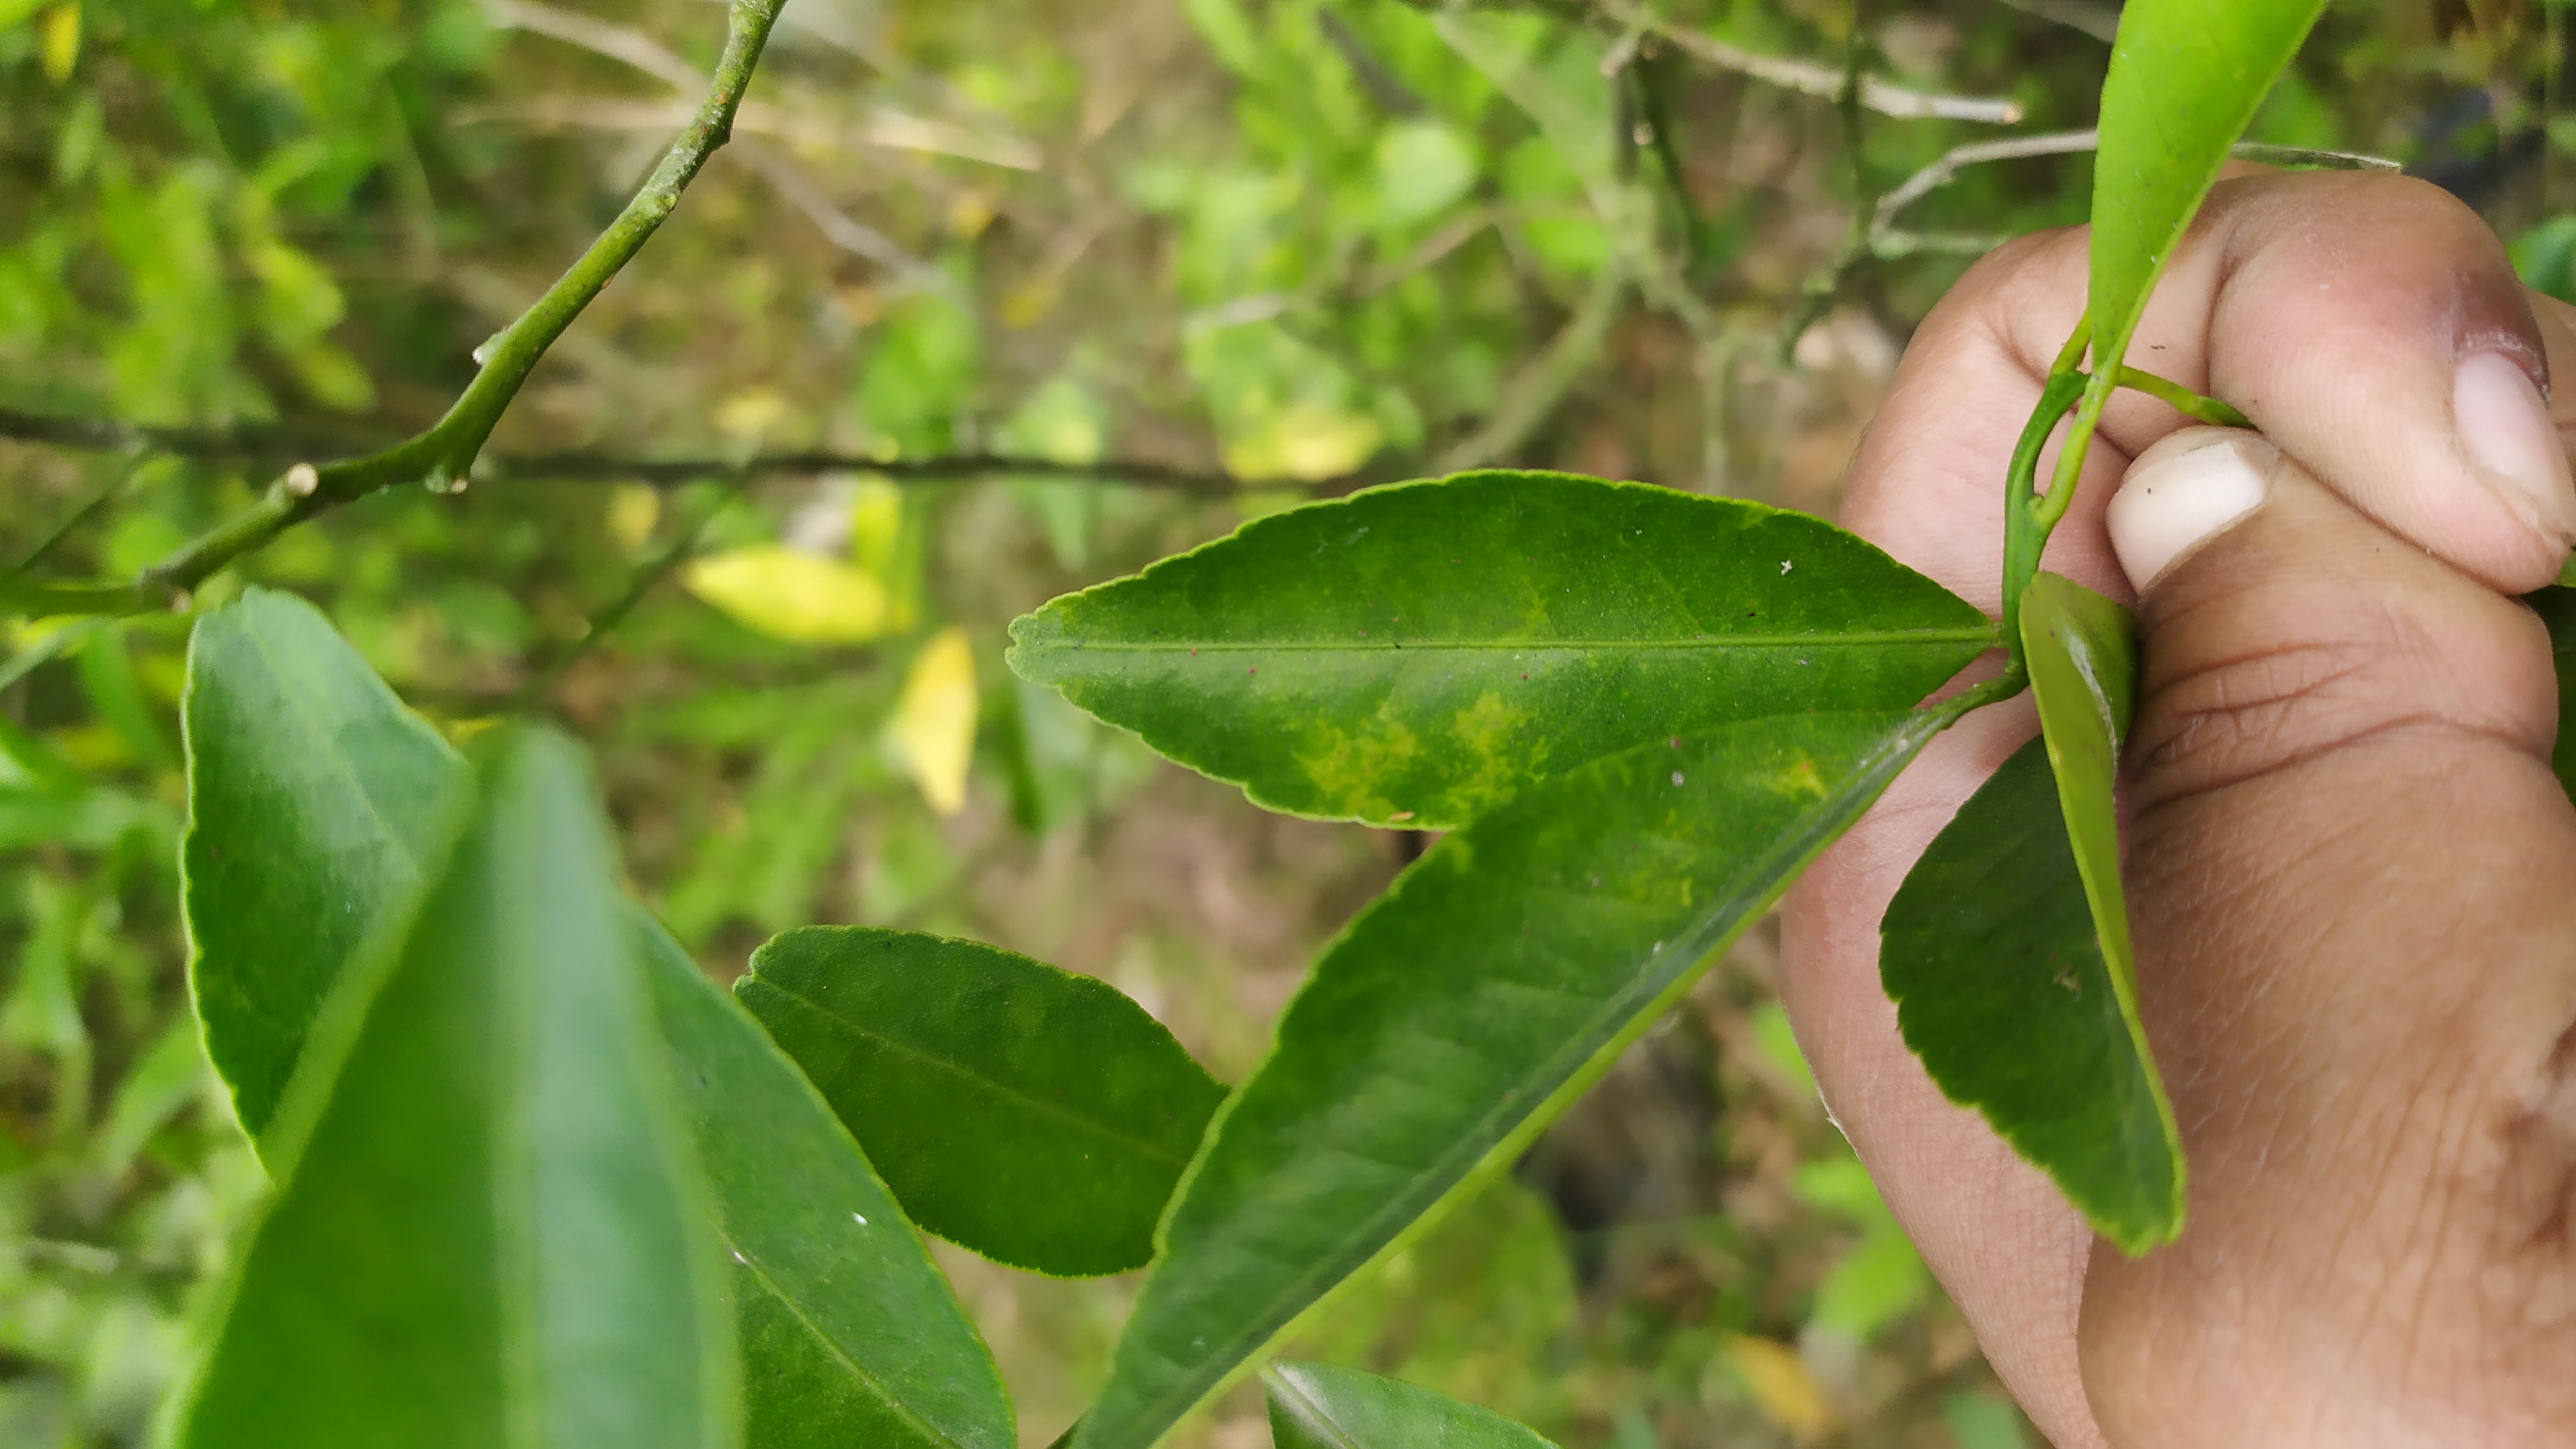
Mandarin leaf variety: Mandaring